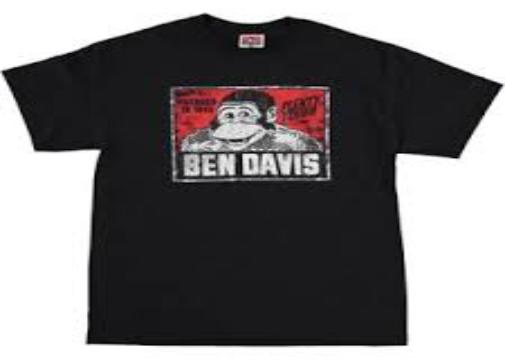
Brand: Ben Davis
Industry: Clothes